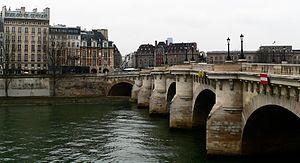
Les Amants du Pont-Neuf est un film français de Leos Carax sorti en 1991.